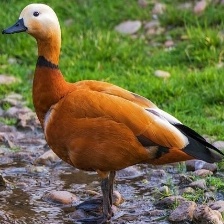
Species: RUDDY SHELDUCK
Scientific name: TADORNA FERRUGINEA
ImageNet parent category: drake